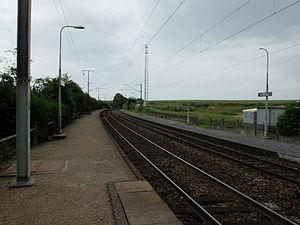
Vue de la halte ferroviaire de Bailleul-Sir-Berthoult.
La gare de Bailleul-Sir-Berthoult est une gare ferroviaire française de la ligne d'Arras à Dunkerque-Locale, située sur le territoire de la commune de Bailleul-Sir-Berthoult, dans le département du Pas-de-Calais, en région Hauts-de-France.
Bailleul-Sir-Berthoult est une commune française située dans le département du Pas-de-Calais en région Hauts-de-France.